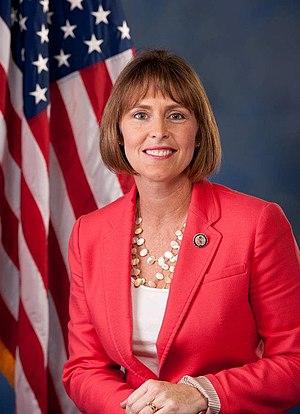
Katherine Anne Castor dite Kathy Castor, née le 20 août 1966 à Miami, est une femme politique américaine membre du Parti démocrate. Élue représentante du 11ᵉ district de Floride, qui inclut une grande partie de Tampa, en 2006, elle est réélue en 2008 et 2010 avant de ravir en 2012 le 14ᵉ district aux républicains et d'y être réélue en 2014.
Depuis 2013, l'État de Floride dispose de 27 représentants à la Chambre des représentants des États-Unis.